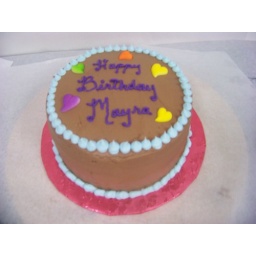
A 10 inch white cake covered in chocolate buttercream icing accented with blue icing decorated with sugar hearts